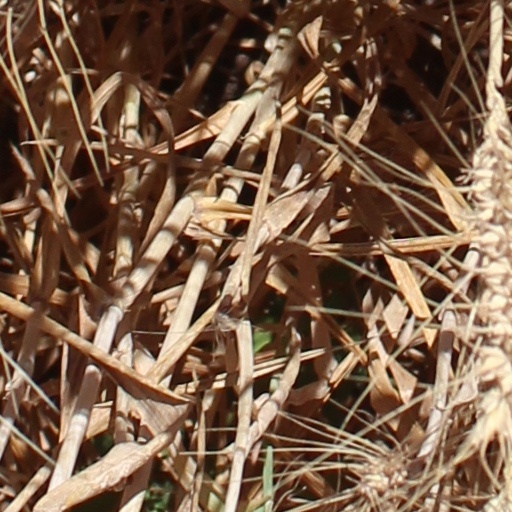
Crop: wheat